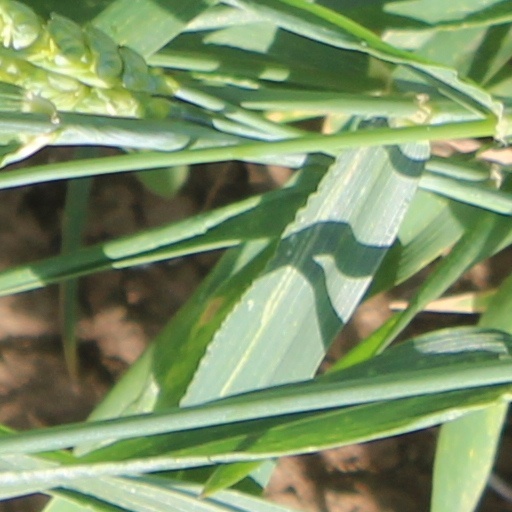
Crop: wheat